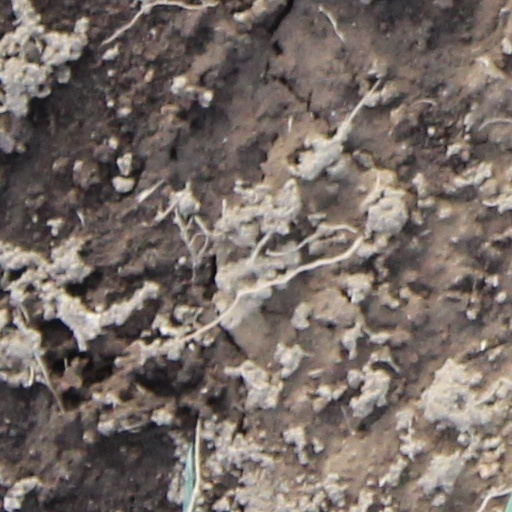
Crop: wheat